Astrephomene

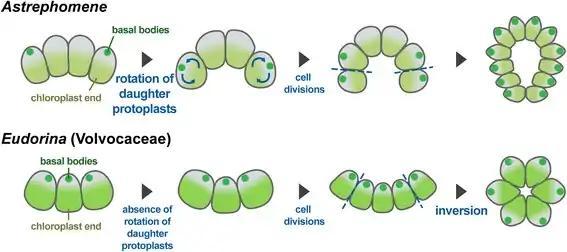
Schematic diagrams of the two mechanisms of spheroidal colony formation in the volvocine algae. In "Astrephomene", rotation of daughter protoplasts occurs in conjunction with the movement of basal bodies during successive cell divisions. In "Eudorina", protoplast rotation is lacking during successive divisions; a spheroidal colony is formed by means of inversion after successive divisions.

"Astrephomene gubernaculifera" is often found in organically rich temporary pools, often in pasture ponds. It typically persists for 1–3 weeks after ponds are formed in beginning of the wet season.